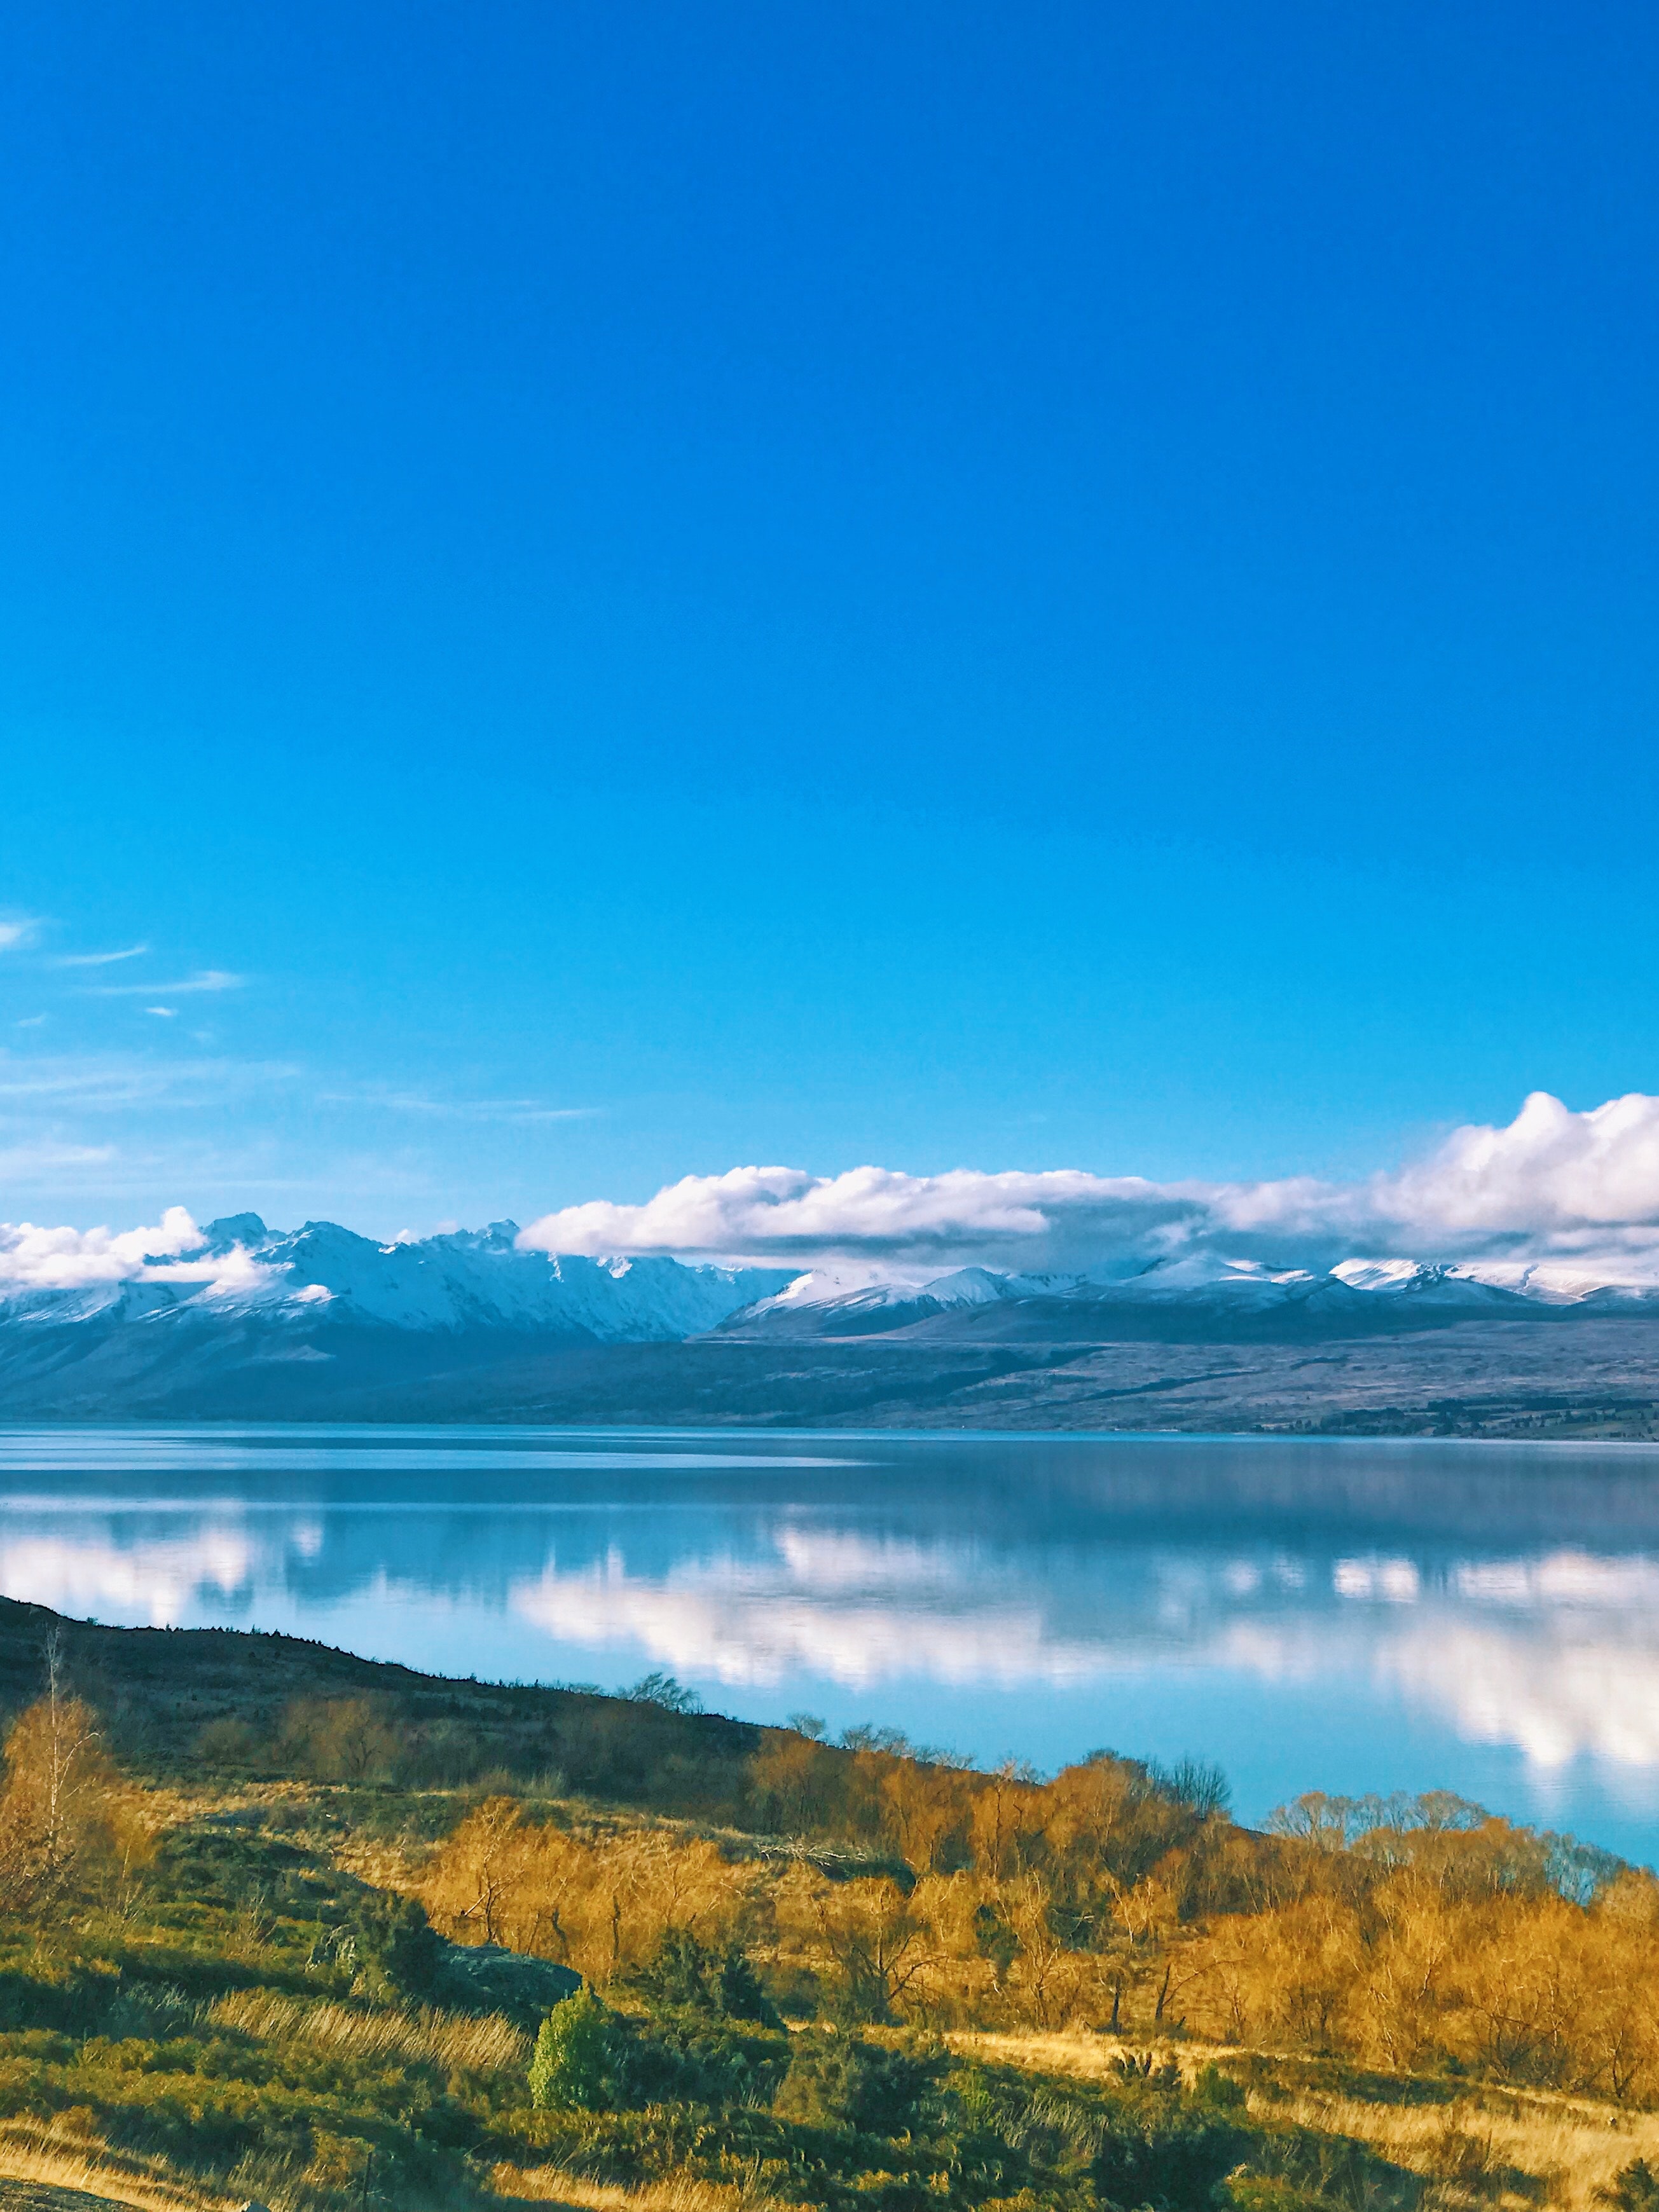
sky, nature, blue, natural landscape, water, reflection, highland, cloud, sea, lake, natural environment, horizon, ocean, atmospheric phenomenon, wilderness, mountain, daytime, water resources, sound, morning, loch, azure, mountain range, turquoise, atmosphere, calm, ecoregion, shore, landscape, grassland, hill, fell, coast, sunlight, plain, lake district, inlet, national park, reservoir, river, bay, fjord, bank, meteorological phenomenon, lagoon, cumulus, plateau, wave